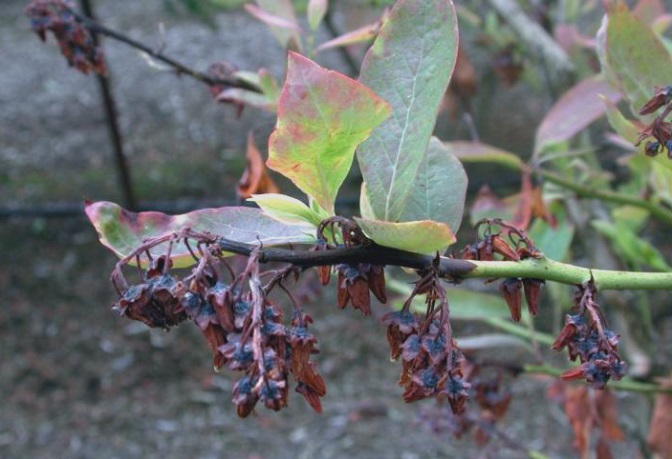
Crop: blueberry
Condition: rust